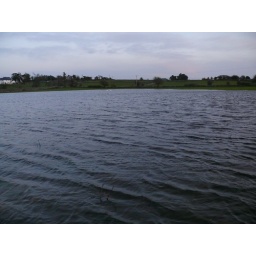
This is a field I've never seen water in before. Now a lake, complete with Swans. Kilmaine, Co. Mayo.